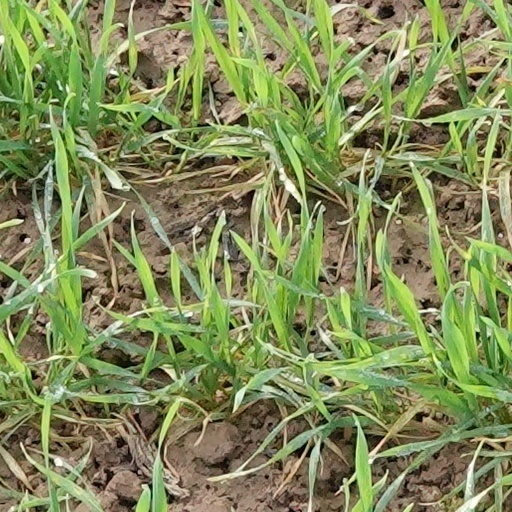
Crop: wheat